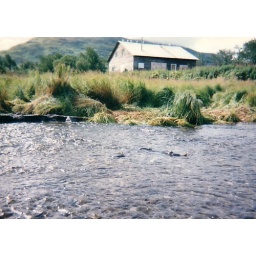
River overflowing with salmon swimming upstream in a river through Larsen Bay, Alaska